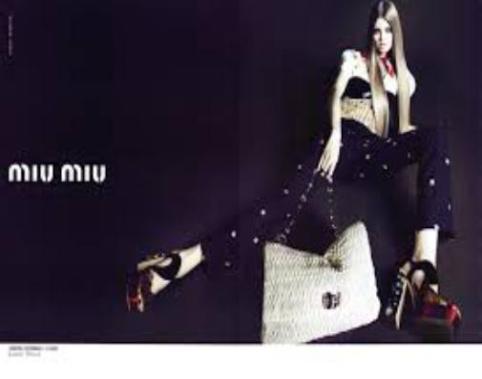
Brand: miu miu
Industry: Clothes